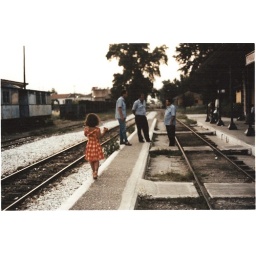
girl in red dress